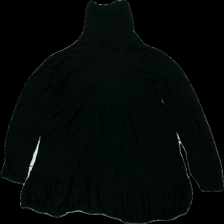
View: back
Type: Dress
Category: Ladies
Brand: H&M
Colors: Black
Material: 100% viskos
Pattern: Other
Cut: Turtle neck
Size: S
Season: All
Damage: nopprigt
Damage location: middle left
Damage 2: nopprigt
Damage 2 location: middle right
Damage 3: nopprigt
Damage 3 location: middle center
Price range: <50
Recommended usage: Export
Description: klänning med volang och hög hals